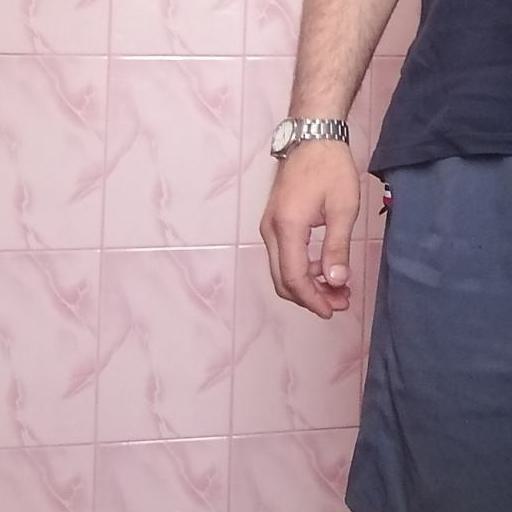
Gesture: no_gesture